Jack Carson (cricketer)

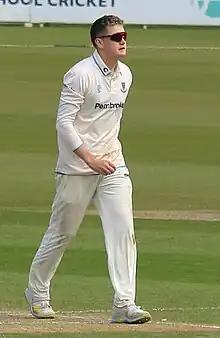
Carson in 2023

Jack Joshua Carson (born 3 December 2000) is a professional cricketer. He made his first-class debut on 1 August 2020, for Sussex in the 2020 Bob Willis Trophy. He was Sussex's leading wicket-taker in the competition, and also the 2021 County Championship. Carson is eligible to play international cricket for either England or Ireland.